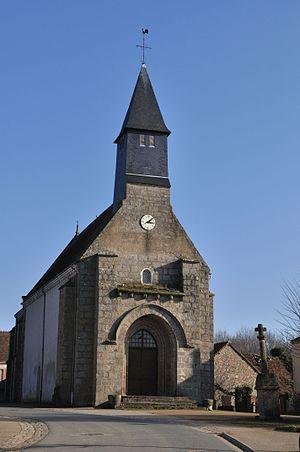
Saint-Plantaire (Indre) - Eglise
Saint-Plantaire est une commune française située dans le département de l'Indre, en région Centre-Val de Loire.